Greyfriars Charteris Centre

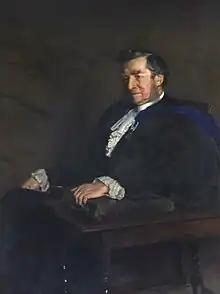
Archibald Charteris: namesake of the Greyfriars Charteris Centre

Following the union of Greyfriars, Tolbooth and Highland and Kirk o' Field, the united congregation held worship in the Greyfriars buildings while retaining the Kirk o' Field buildings. Following a period of consultation, Richard Frazer, minister of Greyfriars, set out a plan for a community centre based in the buildings. The new centre was named the Greyfriars Charteris Centre in honour of Archibald Charteris and opened in 2016.